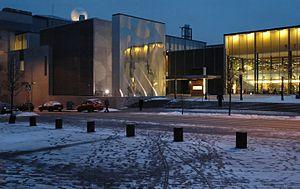
Le Campus de Kumpula est un a campus scientifique de l'université d'Helsinki.